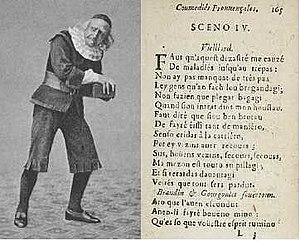
Combination de deux fichier de commons
L'histoire de la littérature provençale fait partie de la littérature occitane et comprend l'ensemble des œuvres écrites en langue d'oc par des auteurs liés à la Provence ou employant le provençal.